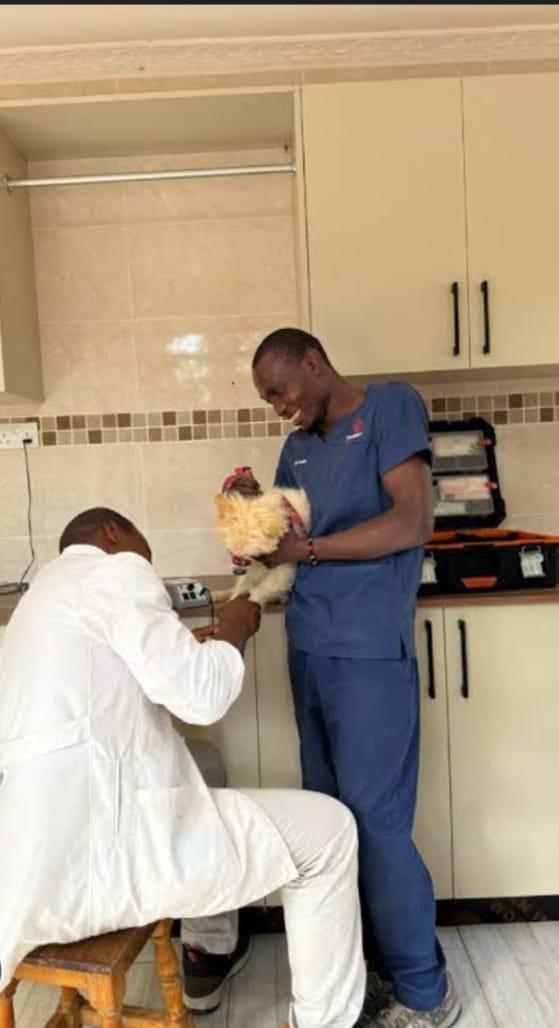
Madaktari wawili wa mifugo mmoja akiwa ameketi akivaa mavazi meupe akimkagua miguu ya mbwa mdogo, na mwingine akiwa amesimama aliyevaa mavazi ya bluu, akiwa amembeba mbwa huyo.